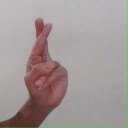
अक्षर: र